DMX512

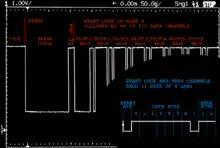
DMX512 signal on an oscilloscope, annotated to show measured timing

At the data link layer, a DMX512 controller transmits asynchronous serial data at 250 kbit/s. The data format is fixed at one start bit, eight data bits (least significant first), two stop bits and no parity.